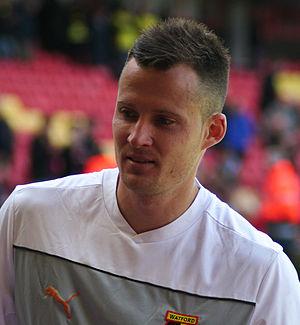
Dániel Tőzsér est un footballeur international hongrois.